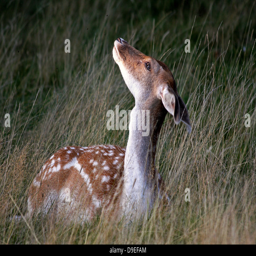
biological species sitting in the grass playing with the flies , buzzing around his head